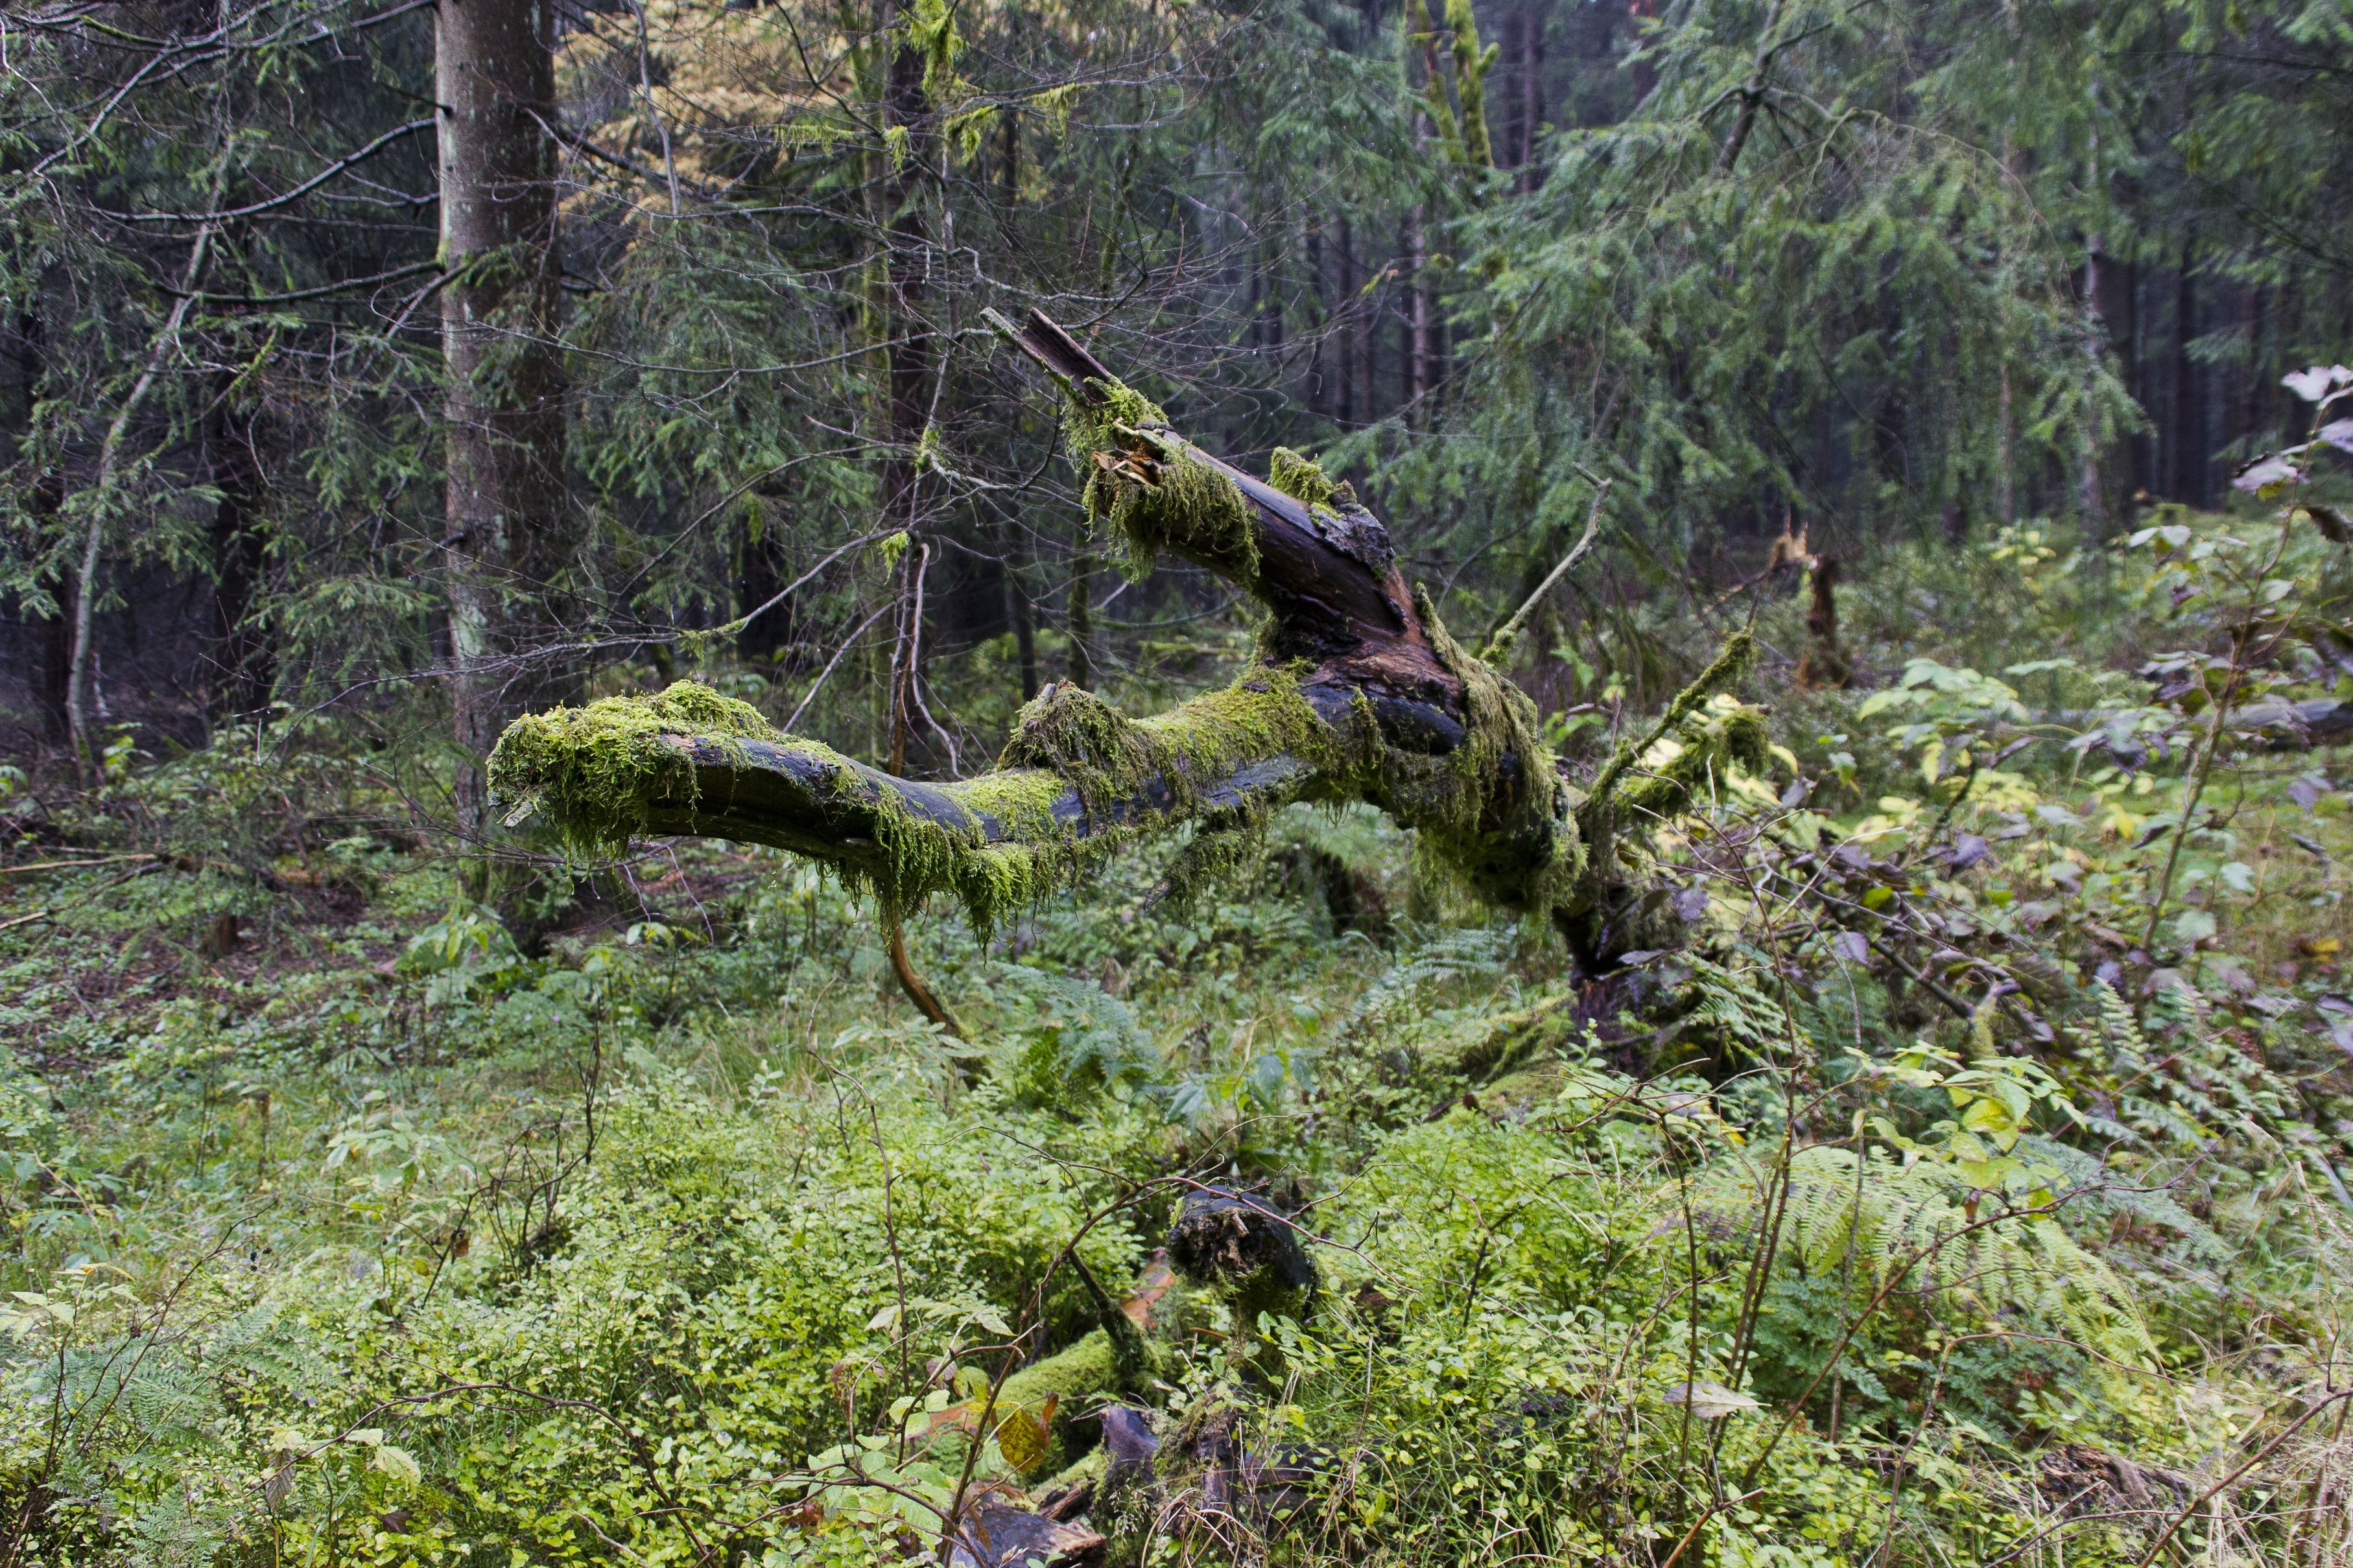
tree, nature, forest, wilderness, plant, trail, wildlife, jungle, autumn, flora, spruce, vegetation, rainforest, wetland, woodland, habitat, resin, ecosystem, fairy tale forest, biome, old growth forest, natural environment, woody plant, temperate coniferous forest, land plant